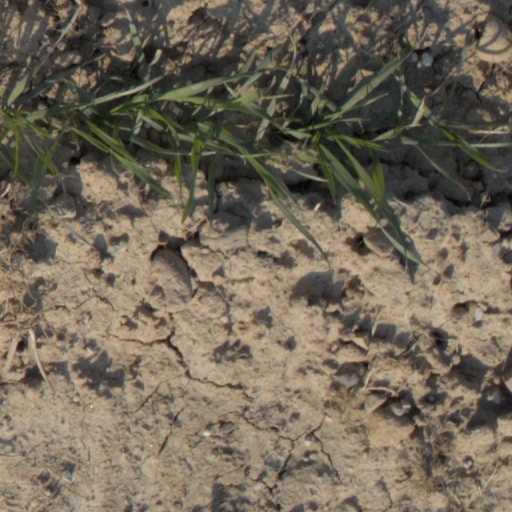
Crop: wheat